Pachycephalosauria

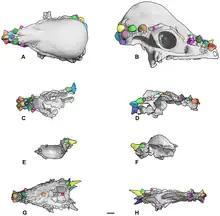
Diagram showing "Dracorex" and "Stygimoloch" as growth stages of "Pachycephalosaurus"

Most pachycephalosaurid remains are not complete, usually consisting of portions of the frontoparietal bone that forms the distinctive dome. This can make taxonomic identification a difficult task, as the classification of genera and species within "Pachycephalosauria" relies almost entirely on cranial characteristics. Consequently, improper species have historically been appointed to the clade. For instance, "Majungatholus", once thought to be a pachycephalosaur, is now recognized as a specimen of the abelisaurid theropod "Majungasaurus", and "Yaverlandia", another dinosaur initially described as a pachycephalosaurid, has also since been reclassified as a coelurosaur (Naish in ). Further complicating matters are the diverse interpretations of ontogenetic and sexual features in pachycephalosaurs.